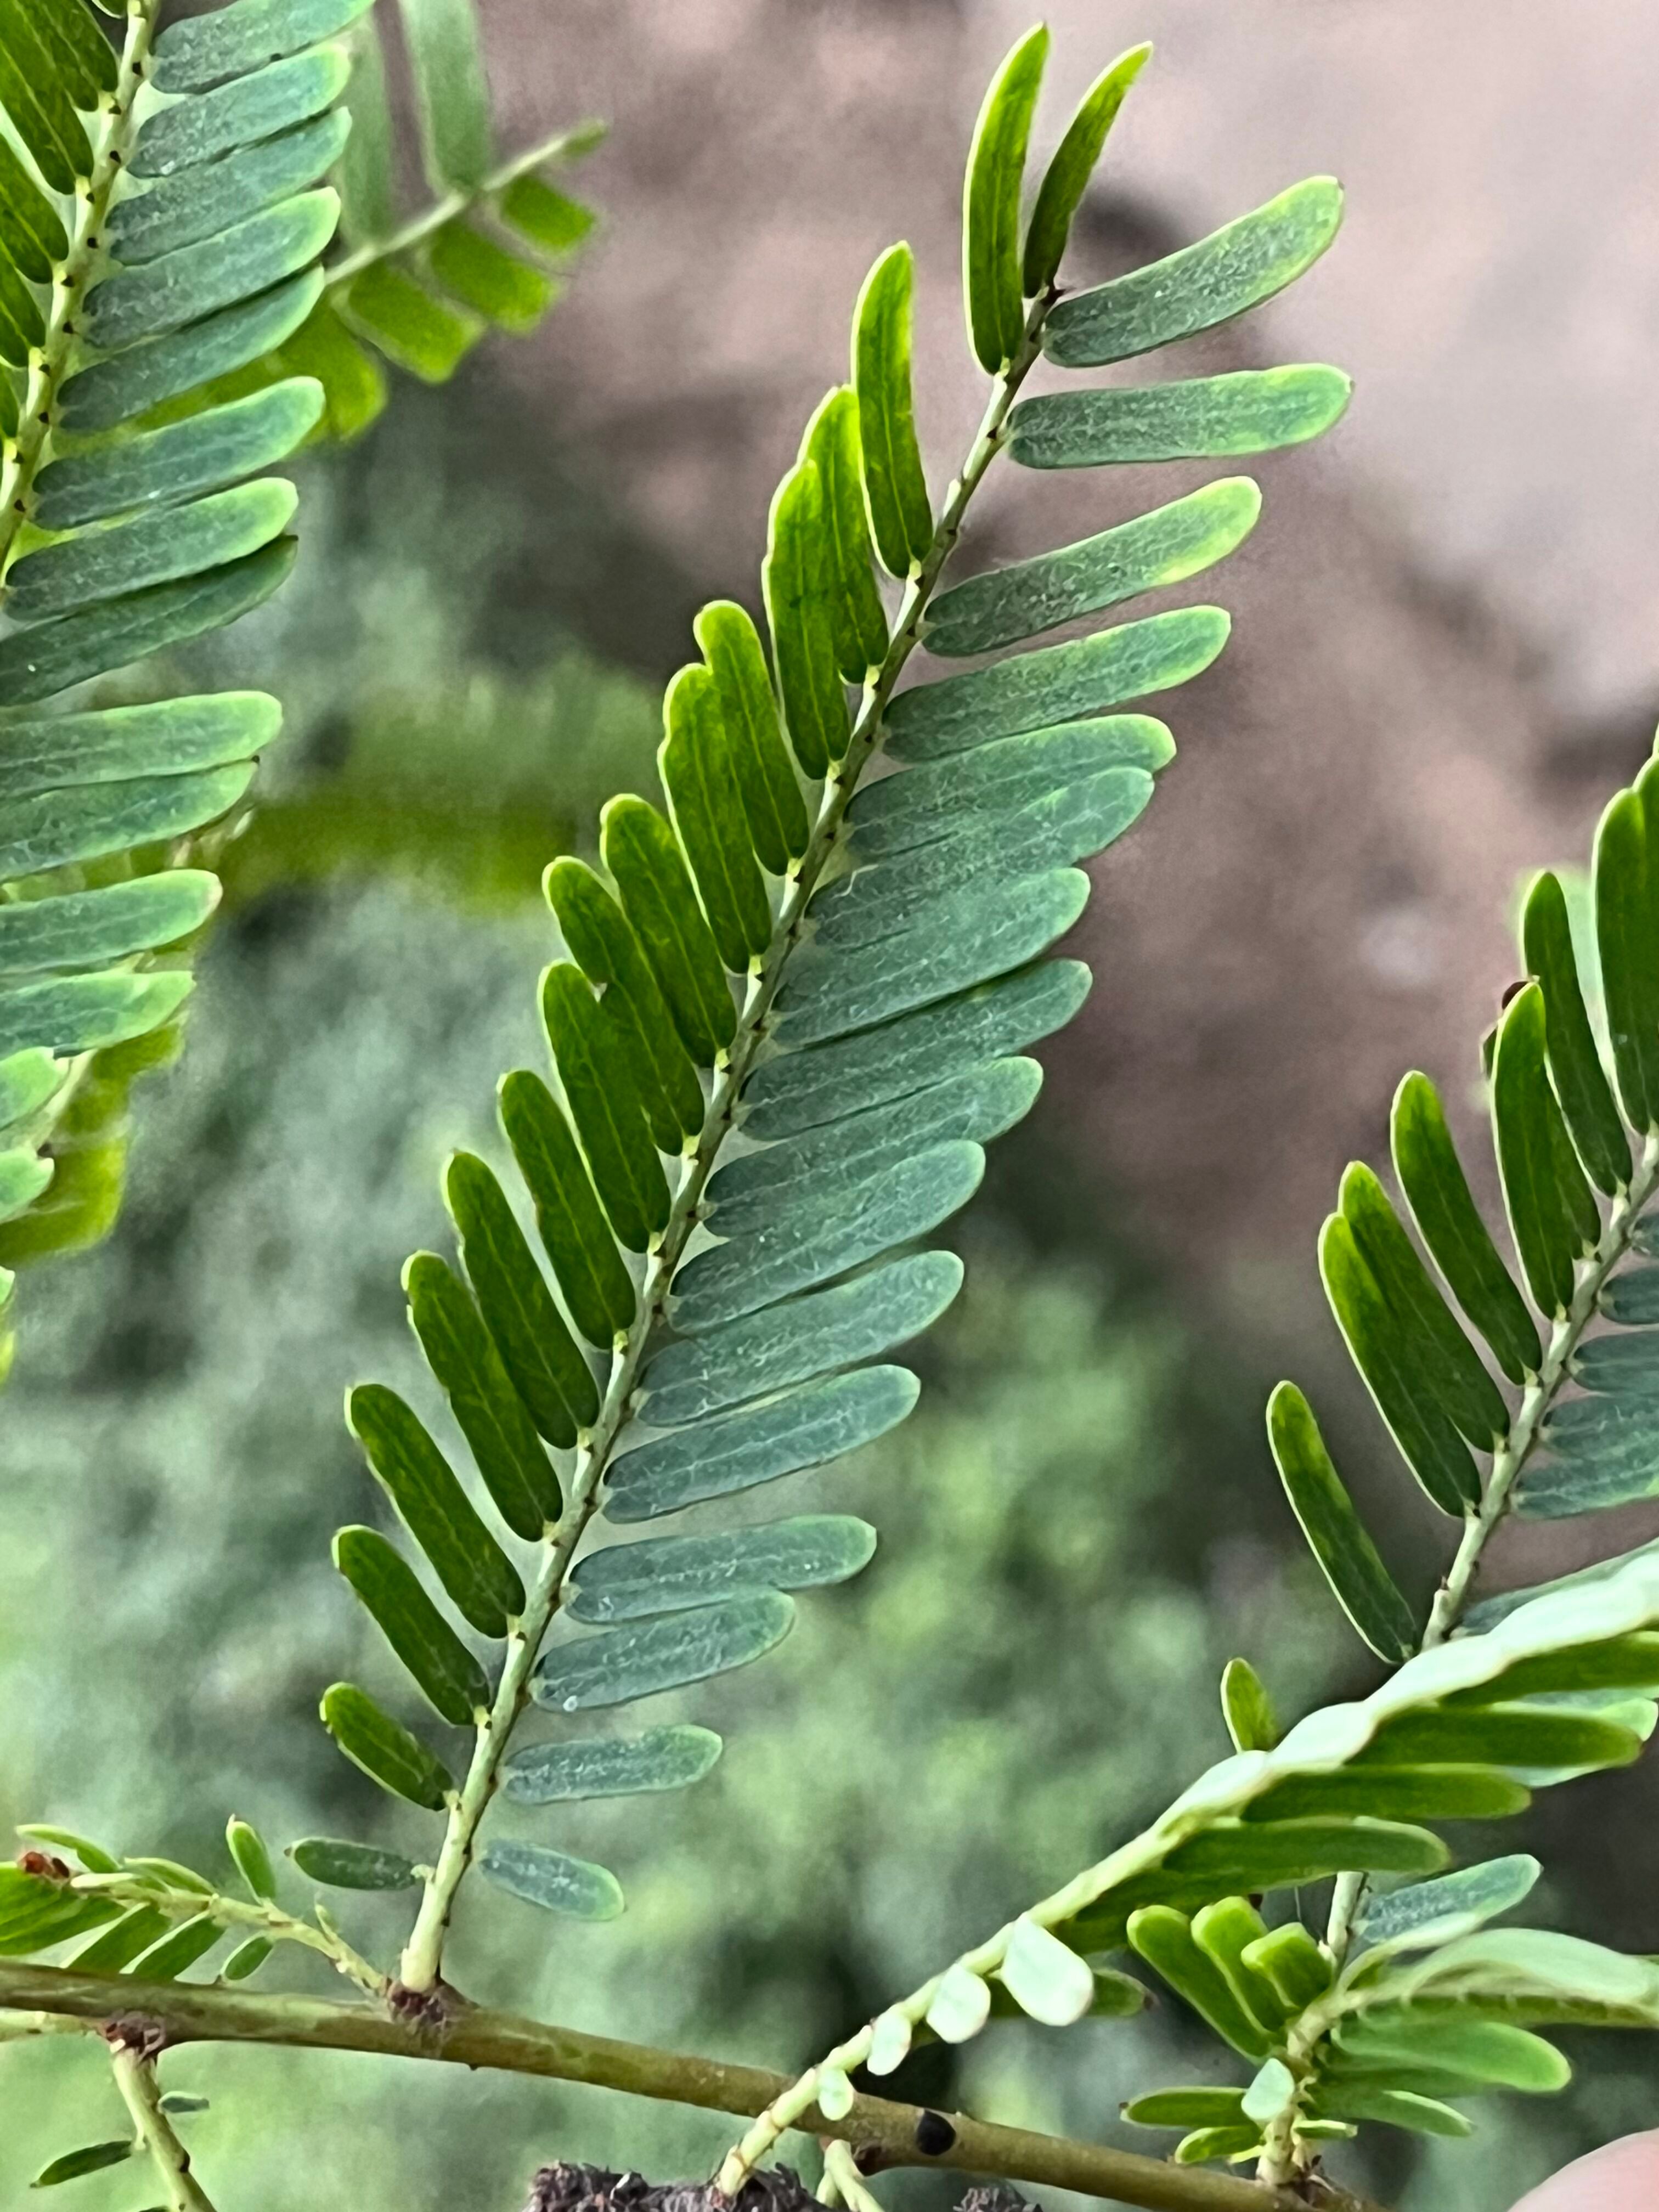
Plant species: phyllanthus-emblica